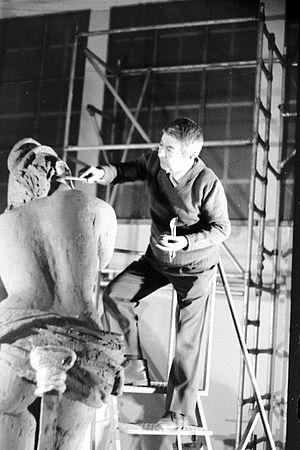
Venanzo Crocetti, né à Giulianova le 4 août 1913 – mort le 3 février 2003 à Rome, est un sculpteur italien.